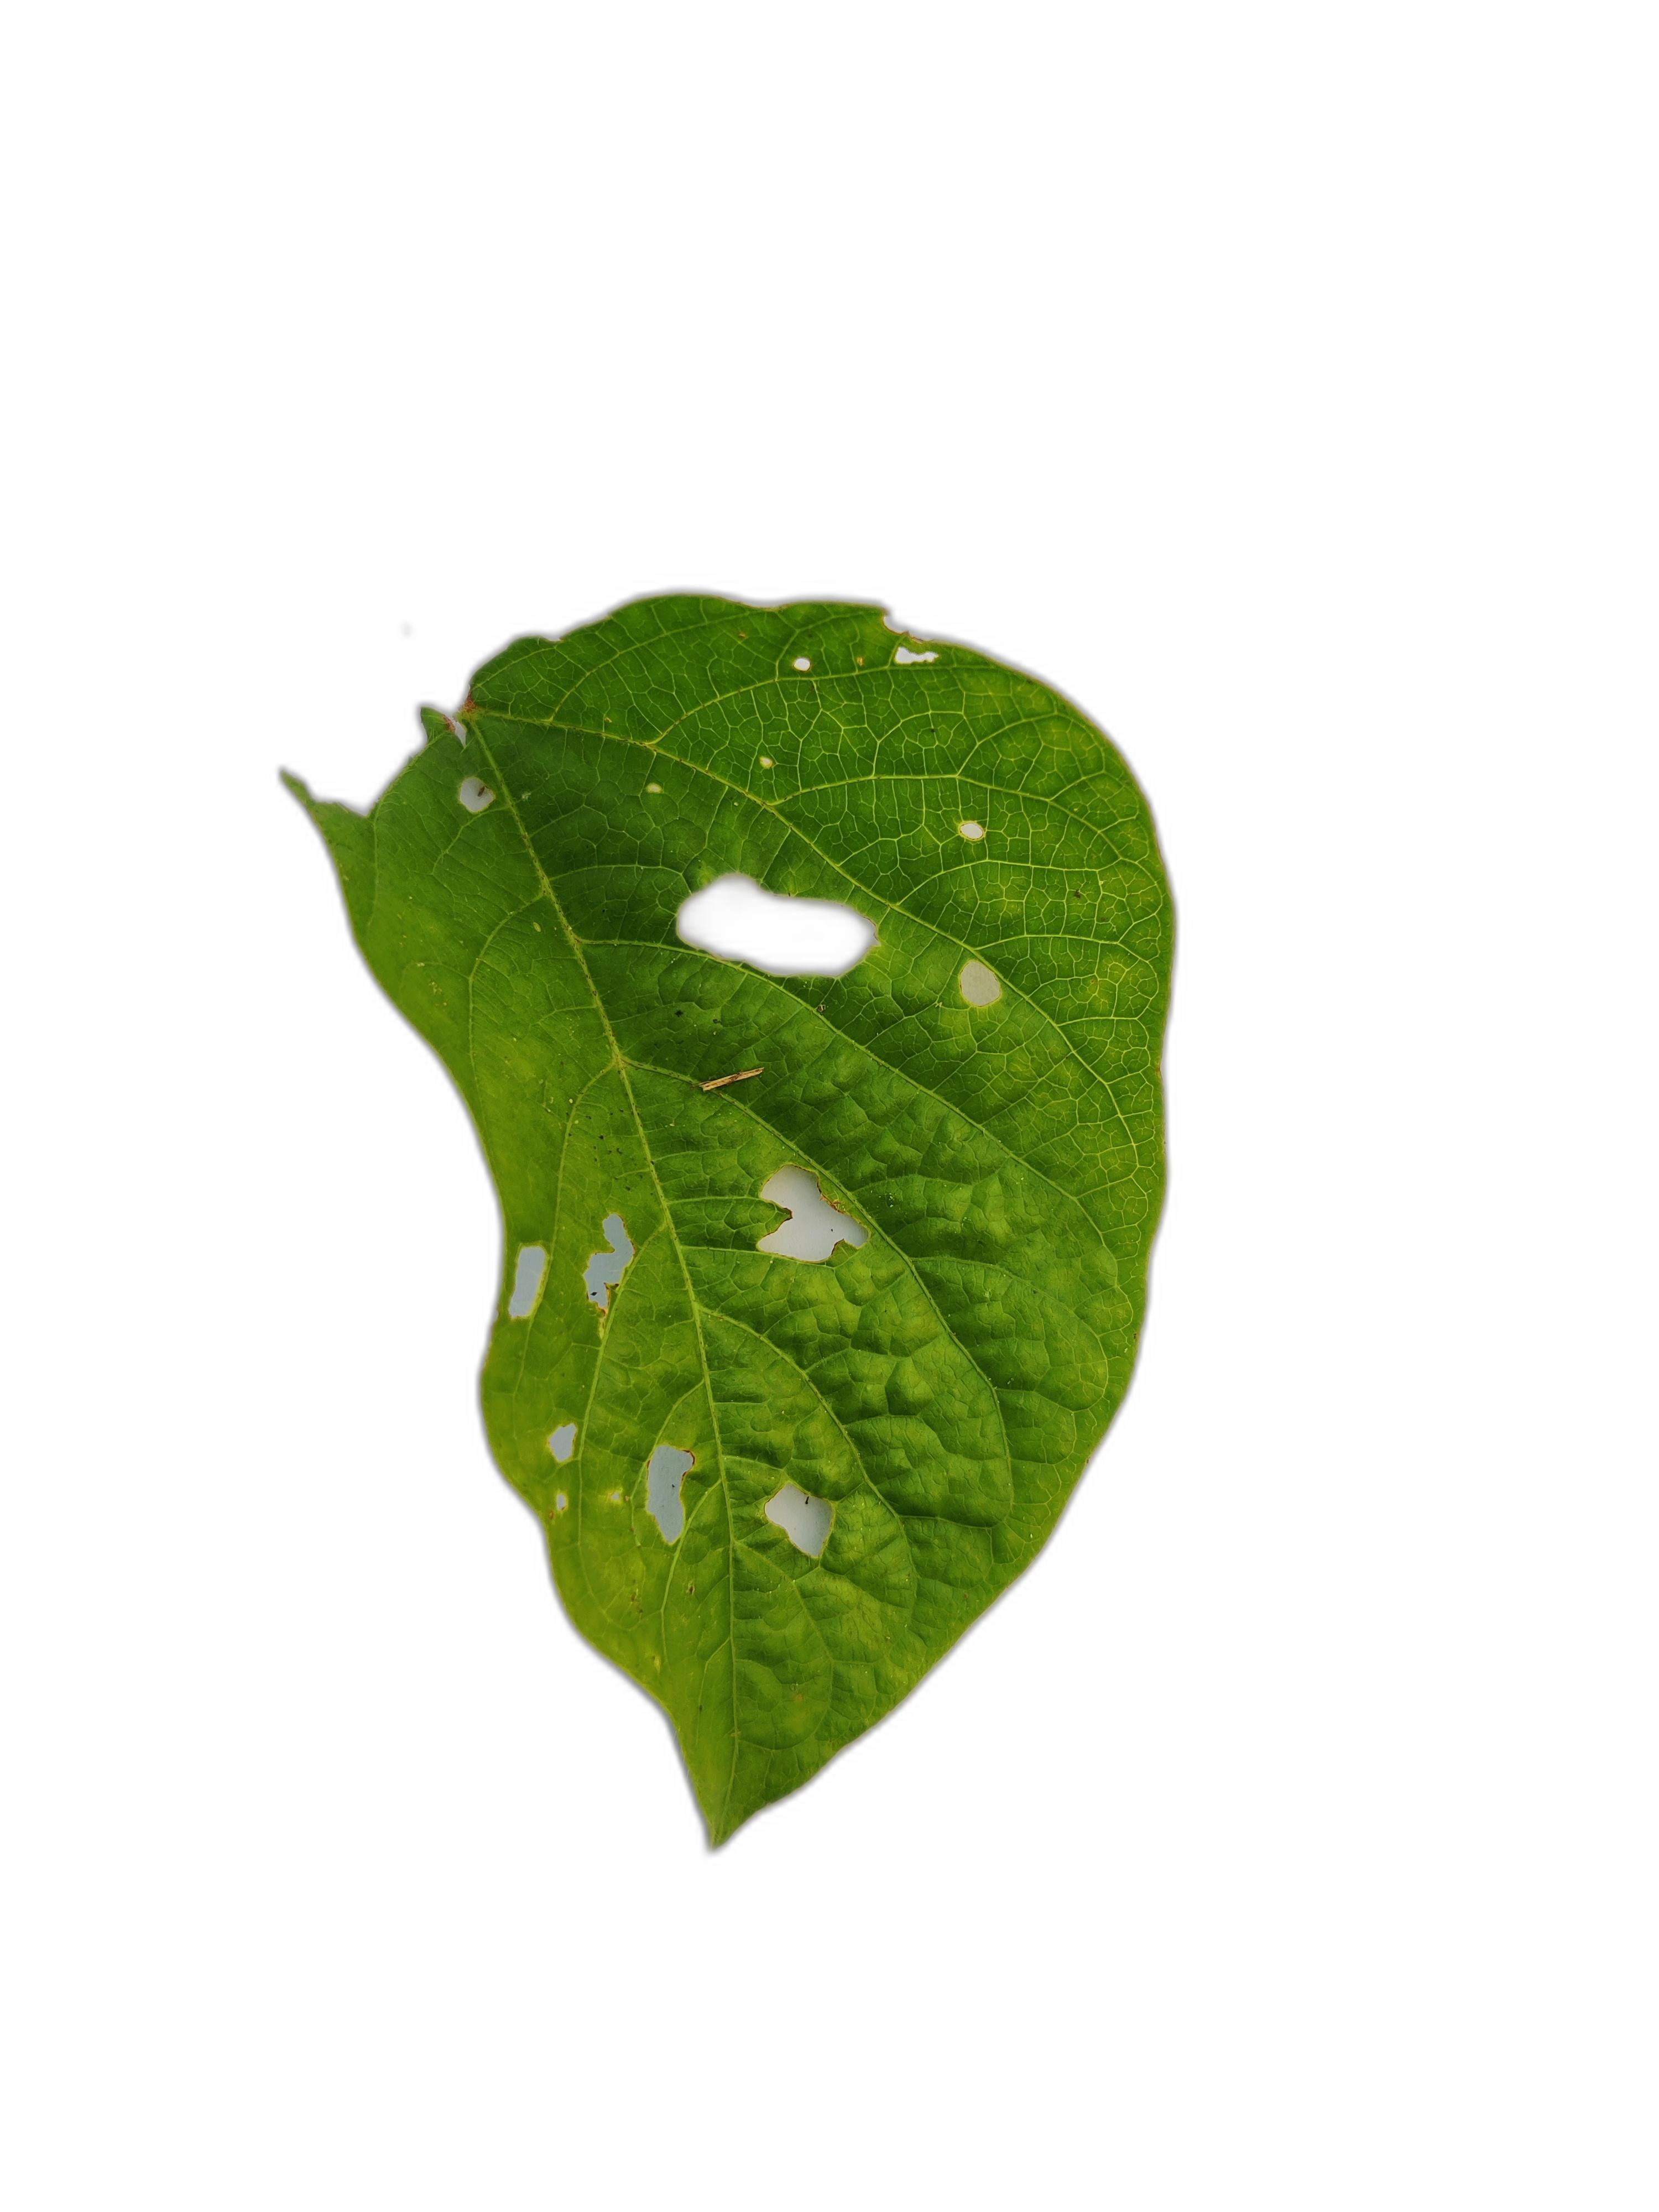
Label: Leaf Crinkle